Bowness-on-Windermere

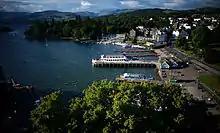
Looking northwards over Windermere

Bowness-on-Windermere is a town and former civil parish, now in the parish of Windermere and Bowness, in the Westmorland and Furness district, in the ceremonial county of Cumbria, England. It lies next to Lake Windermere and the town of Windermere to the north east and within the Lake District National Park. The town was historically part of the county of Westmorland and it also forms an urban area with Windermere. The town had a population of 3,814 in the 2011 Census.